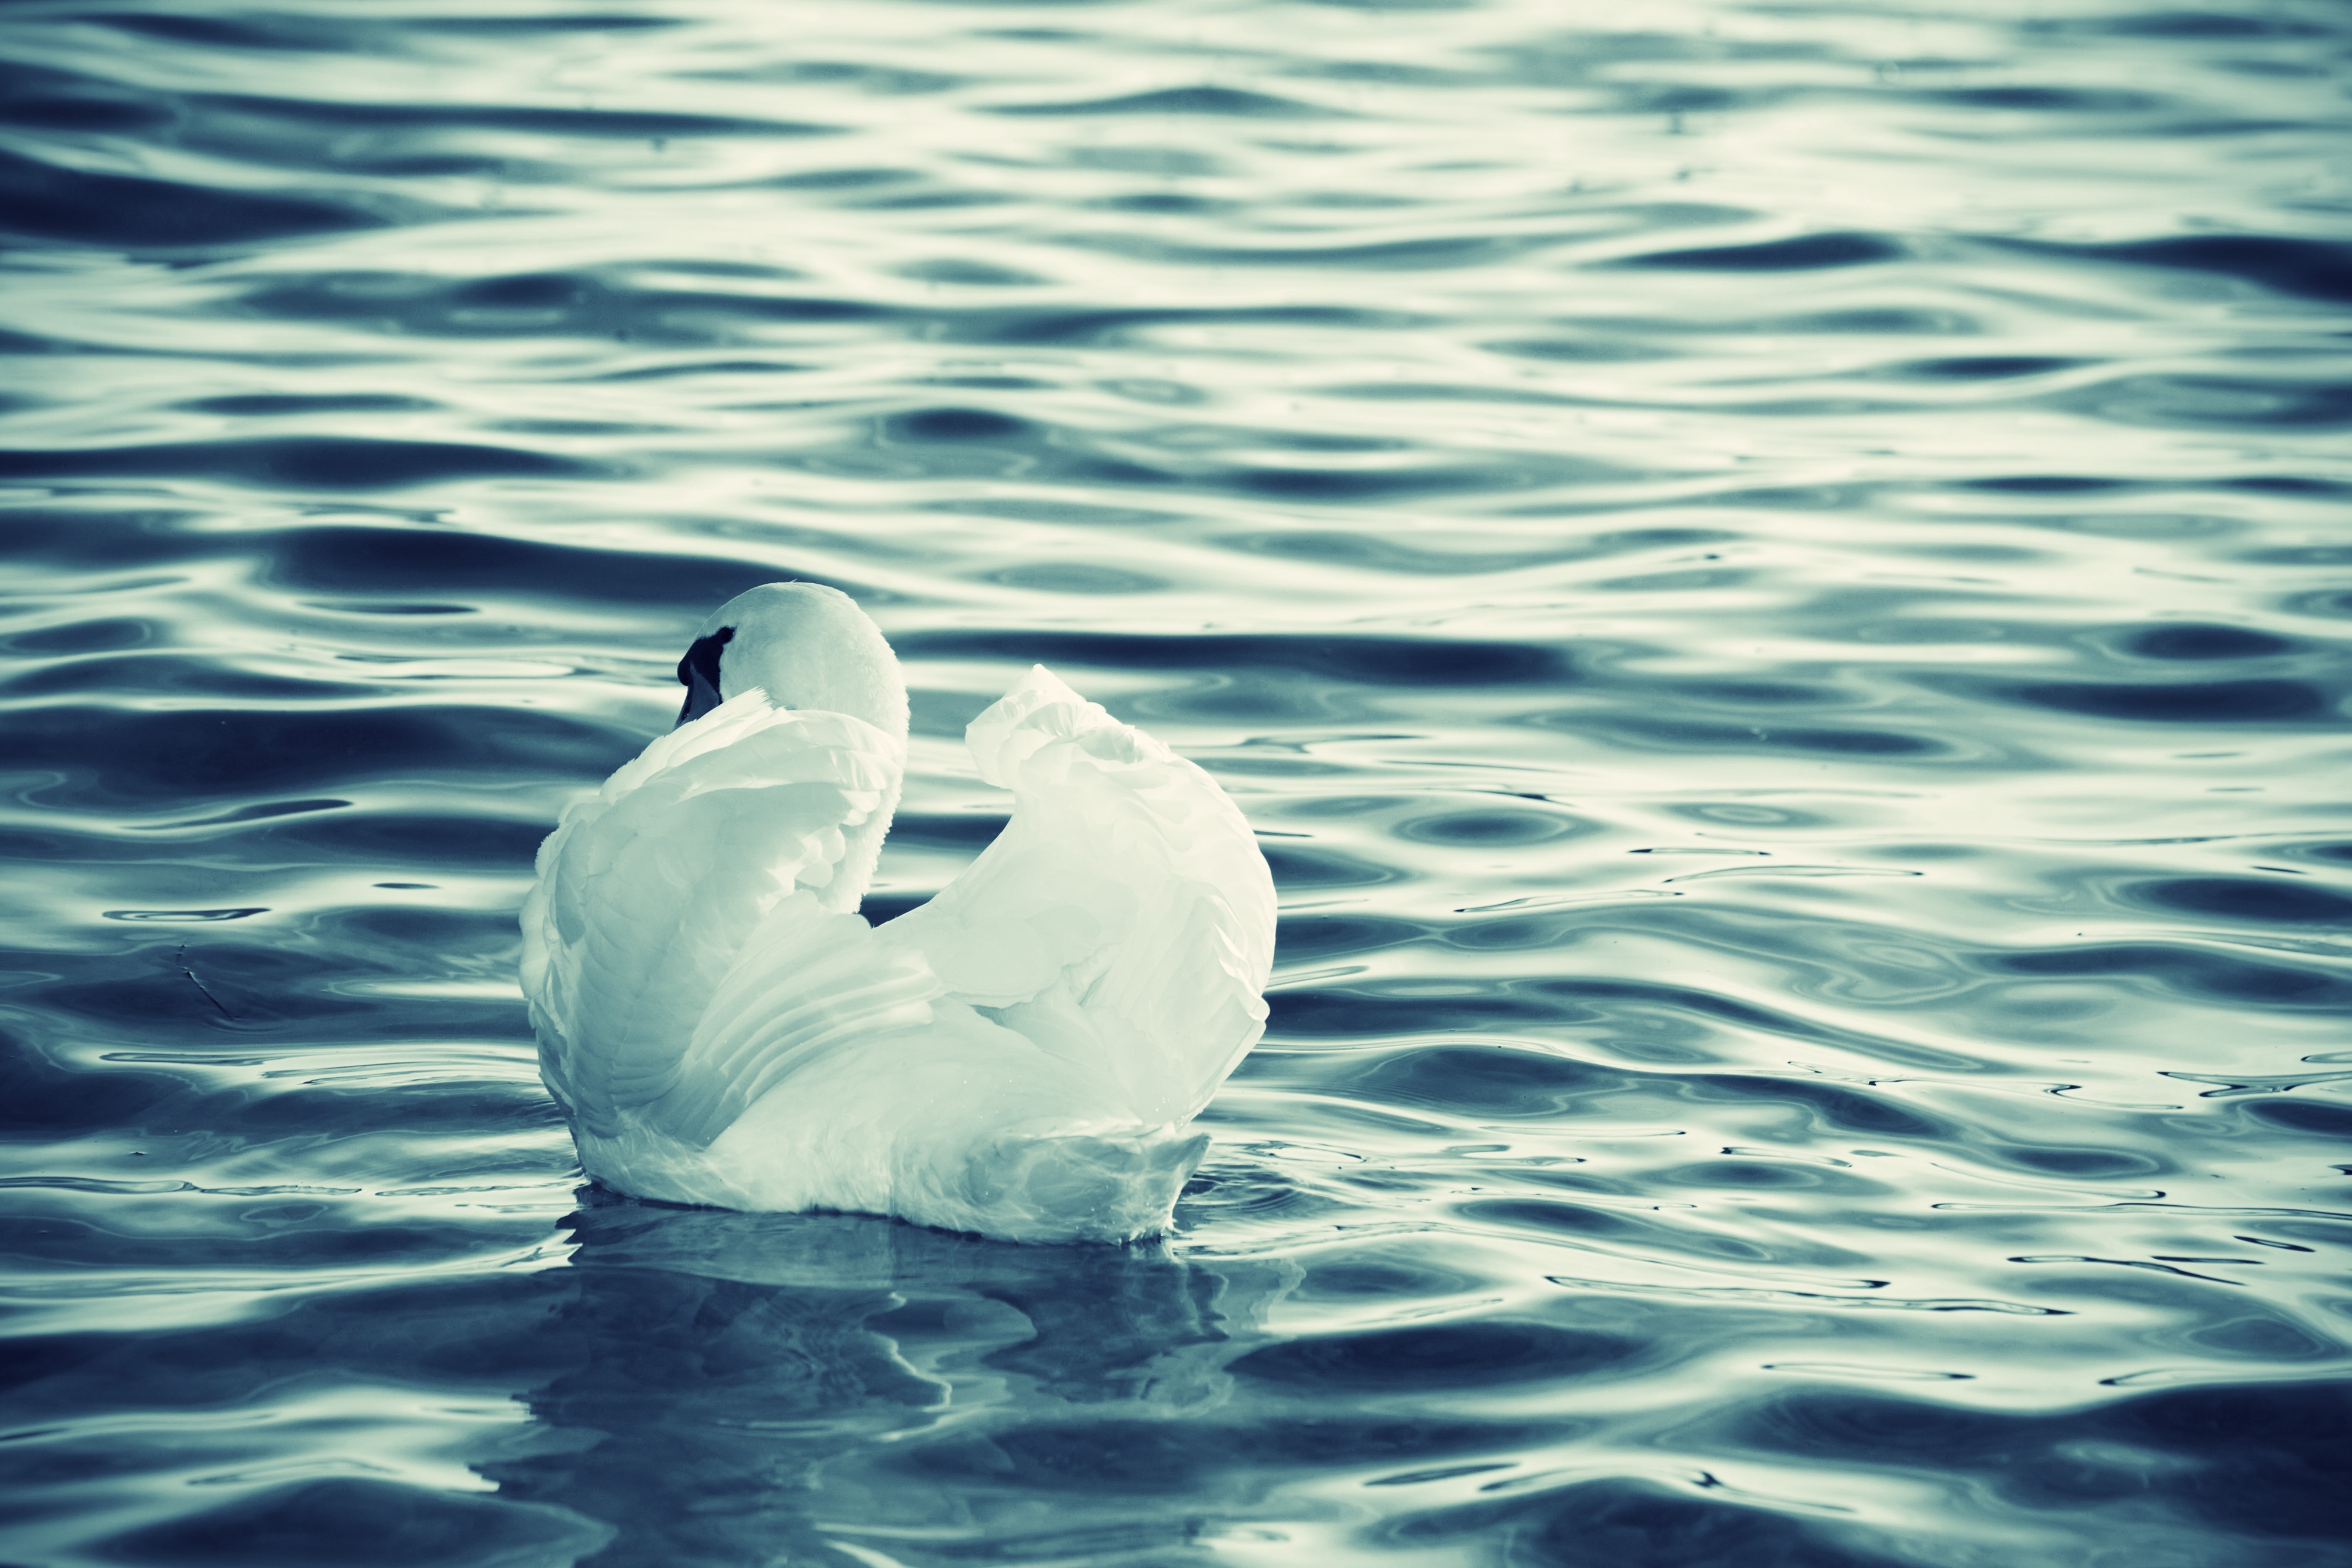
sea, water, nature, ocean, bird, wing, white, wave, lake, alone, pond, reflection, monochrome, feather, plumage, swan, vertebrate, elegant, waterfowl, water bird, animal world, wildlife photography, ducks geese and swans